The Gnu

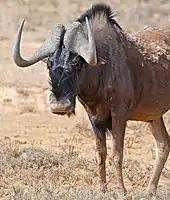
A gnu

Michael Flanders introduces the piece with a humorous monologue explaining how he came to write it. He tells the story of a car – "great big flashy thing, with teeth; engine at both ends" – that is the bane of his existence, since it constantly occupies the one spot in the road outside his house where he can comfortably get from wheelchair to car and vice versa. The licence number, he explains, is 346 GNU, although registration marks using "GNU" in reverse format were not actually issued until 1958 indicating a degree of poetic license being used in this tale. The song itself then begins, and consists of a brief piano introduction and two similar sung verses, each preceded by a verse spoken by Flanders. Donald Swann accompanies Flanders on the piano, but neither speaks nor sings during the song.